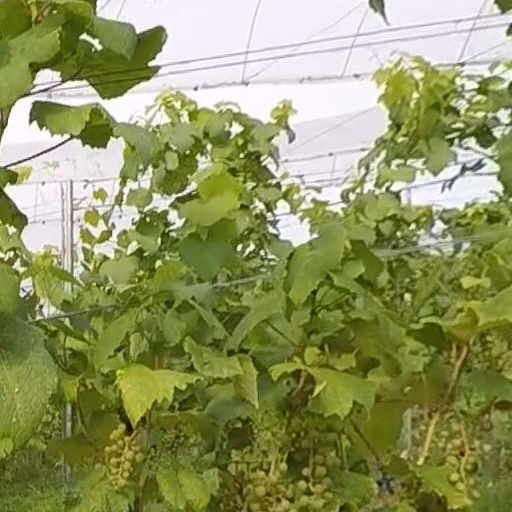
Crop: grape